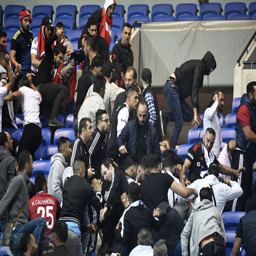
fans look scared in the stands